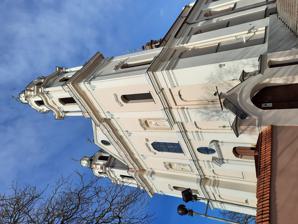
Building: Church of St. Raphael the Archangel, Vilnius
Country: Lithuania
Year built: 1709
Church of St. Raphael the Archangel Šv. arkangelo Rapolo bažnyčia Façade of the church in 2022 Religion Affiliation Roman Catholic District Šnipiškės Ecclesiastical or organizational status Used as a church Year consecrated 1702 Location Location Vilnius , Lithuania Geographic coordinates 54°41′34″N 25°16′43.50″E / 54.69278°N 25.2787500°E / 54.69278; 25.2787500 Architecture Architect(s) Hiacintas Ptakas, Jurgis Šikas (initial architects), Jonas Valentas Dyderšteinas (1752) Type Church Style Baroque Completed 1709 Materials plastered masonry Church of St. Raphael the Archangel ( Lithuanian : Šv. arkangelo Rapolo bažnyčia , Polish : Kościół Św. Rafała Archanioła ) is a Roman Catholic church in Šnipiškės , Vilnius . Former Jesuits monastery ensemble is located nearby which currently is used by the Department of Cultural Heritage of Lithuania. Close to the church there was a wayside shrine, containing a statue of Christ Carrying the Cross. The shrine was built around 1710 during the Great Northern War plague outbreak in Vilnius. On 14 August 1904, the first President of the independent Lithuania Antanas Smetona married with Sofija Smetonienė in the Church of St. Raphael. Wooden sculpture of Jesus from the demolished Chapel of Jesus of Šnipiškės, which was built in ~1720, was discovered in the basements of the church in 2017 and following a restoration is currently exhibited in the Church Heritage Museum in Vilnius. Gallery Interior of the church and its central altar with painting of St. Raphael Church and the wayside shrine, containing a statue of Christ Carrying the Cross in 19th century Church and its surroundings in 1898 Chapel of Jesus of Šnipiškės near the church, photographed before World War II Façade of the church and the Jesuits monastery ensemble Aerial view in 2023 See also List of Jesuit sites References Wikimedia Commons has media related to Church of St. Raphael in Vilnius .